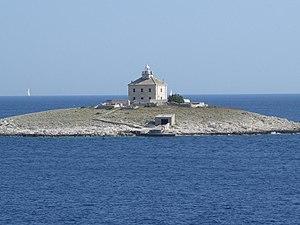
Liste des phares de Croatie : Les phares sont situés à la fois sur le continent et sur les nombreuses îles croates de la Mer Adriatique. Les principaux phares de la Croatie sont exploités et entretenus par Plovput, une entreprise publique du Gouvernement de la République de Croatie.
Le phare de Pokonji Dol est un phare actif situé sur l'îlot de Pokonji Dol proche de l'île de Hvar, dans le Comitat de Split-Dalmatie en Croatie. Le phare est exploité par la société d'État Plovput.